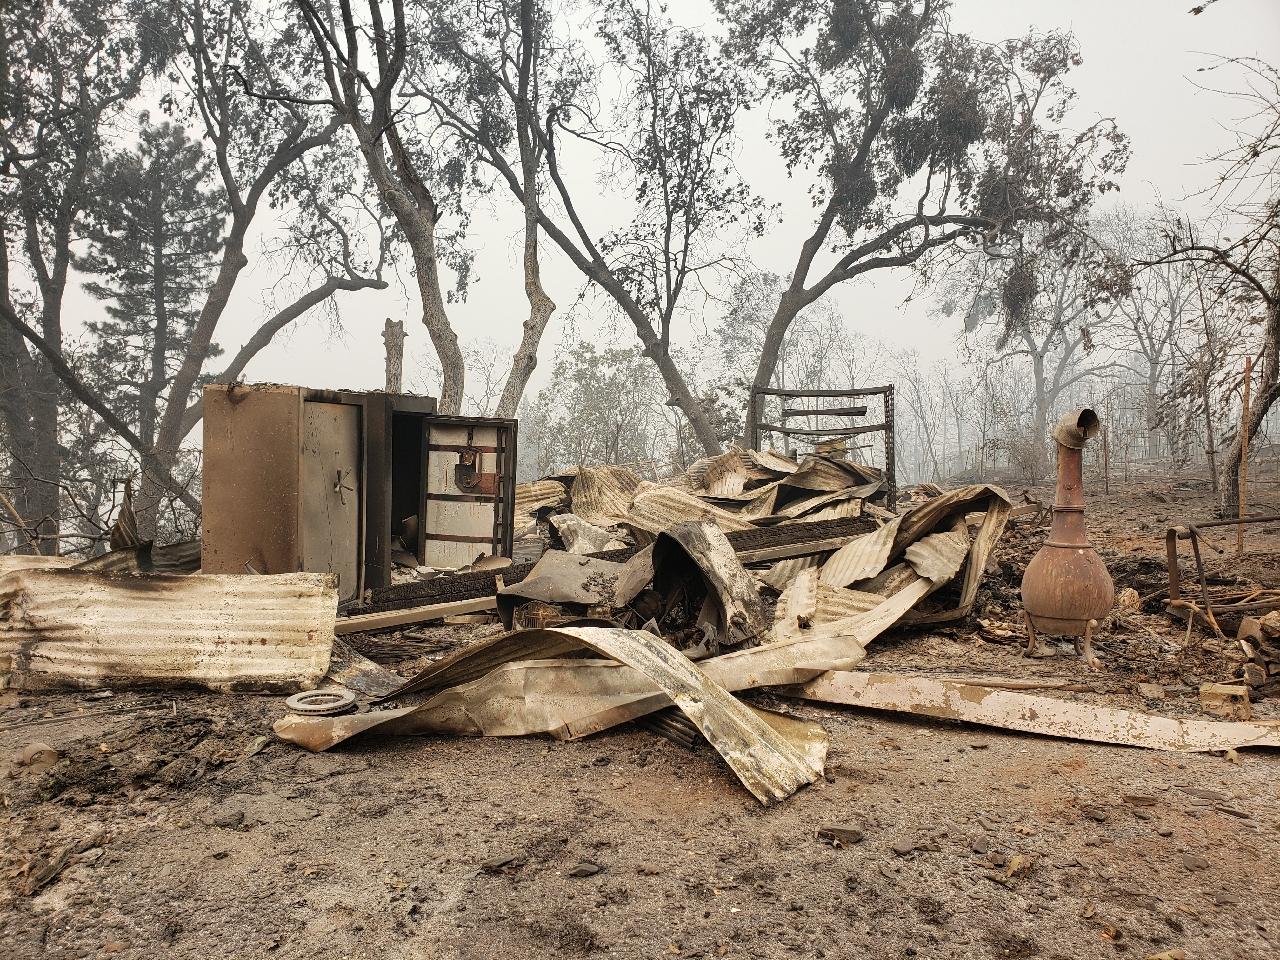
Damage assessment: destroyed